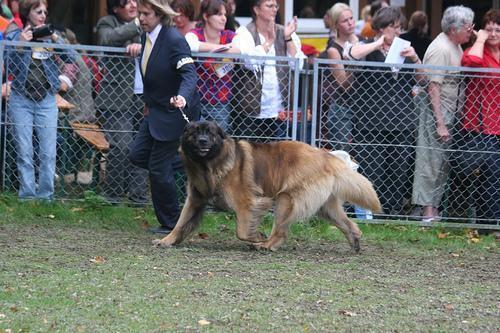
Leonberg